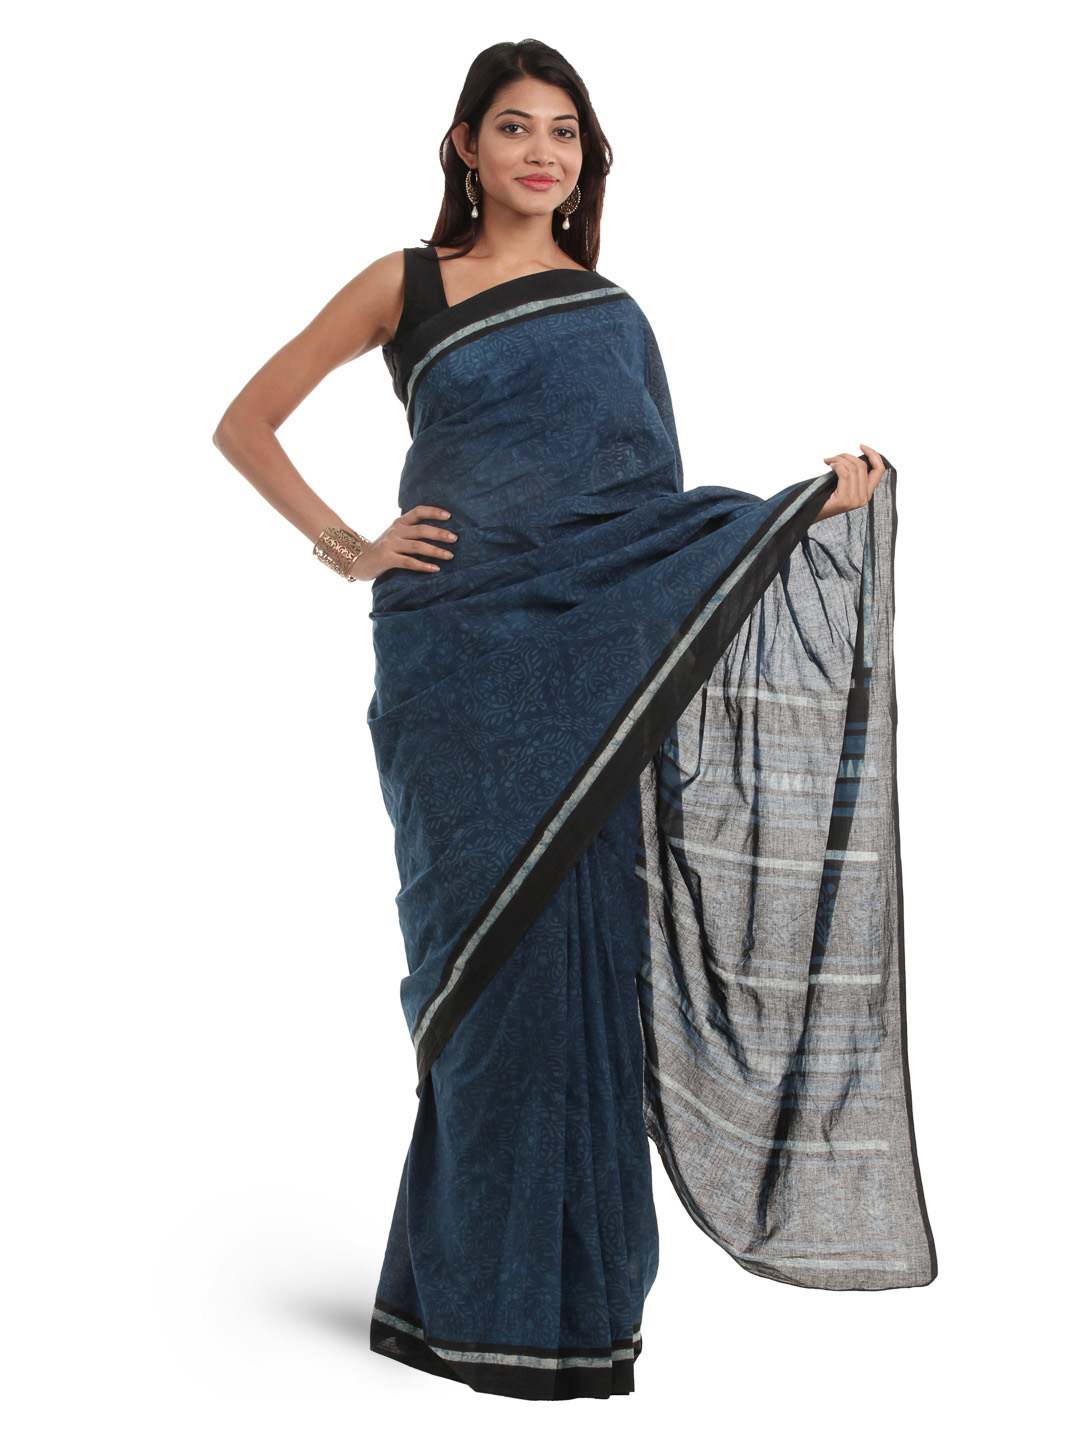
Fabindia Blue Mull Printed Sari
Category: Apparel / Saree / Sarees
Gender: Women
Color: Blue
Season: Summer 2012
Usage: Ethnic